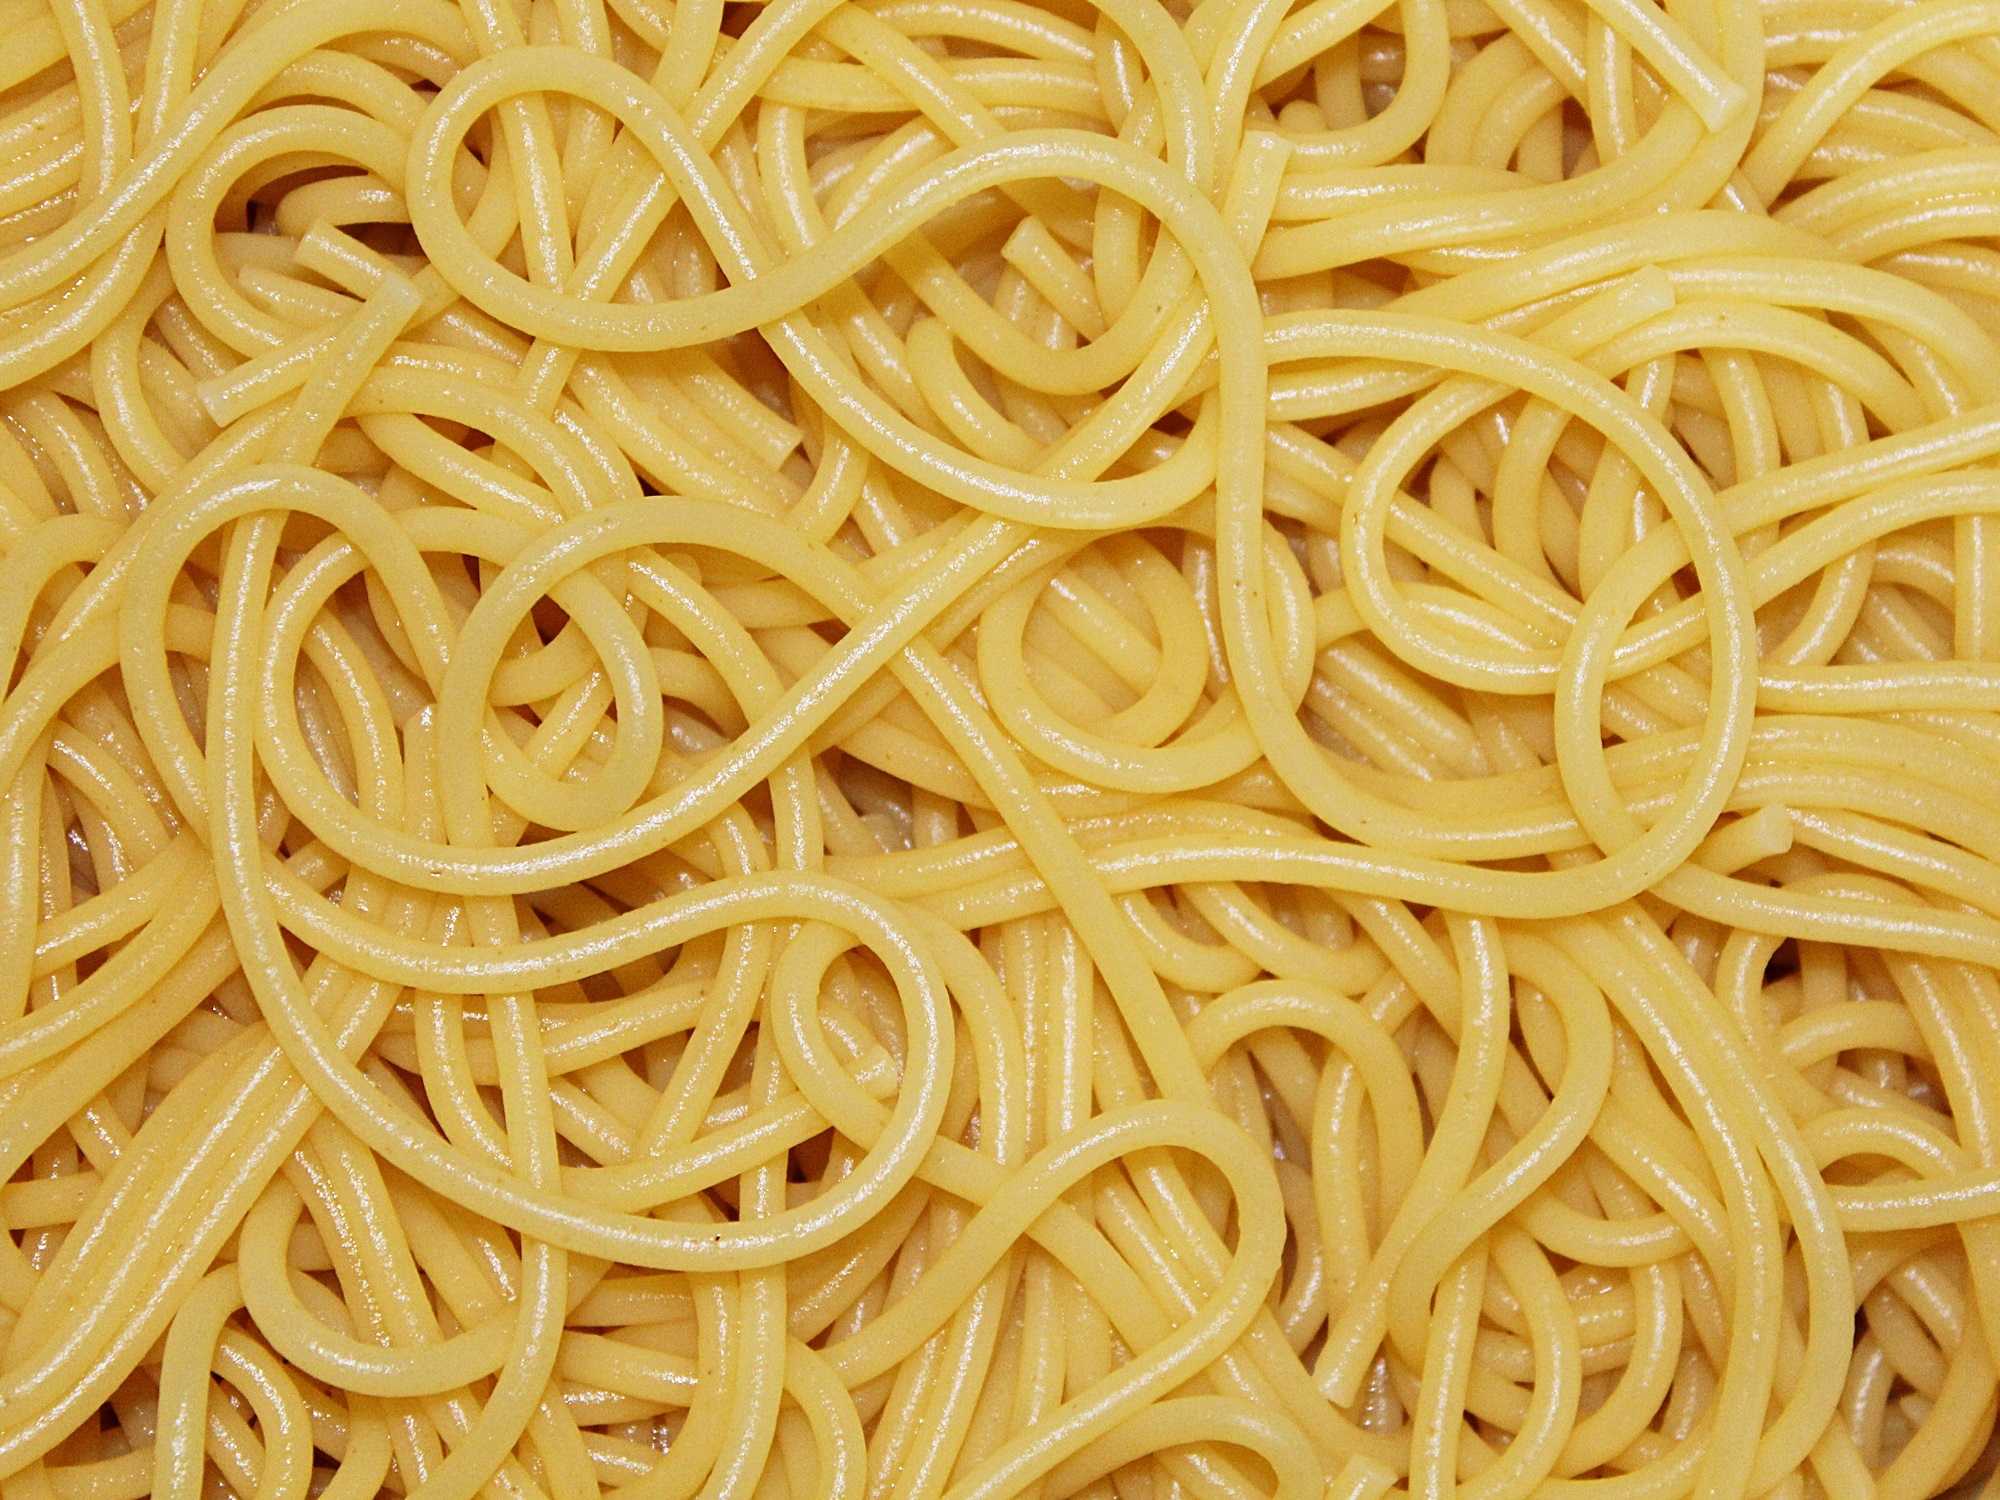
feed, meal, food, italy, eat, lunch, cuisine, delicious, pasta, preparation, cook, noodles, cooked, nutrition, hot, tasty, spaghetti, italian, benefit from, carbohydrates, italian food, chinese noodles, carbonara, european food, bucatini, spaghetti aglio e olio, pici, bigoli